List of roles and awards of Rufa Mae Quinto

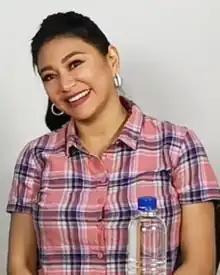
Quinto in 2018

Filipino actress Rufa Mae Quinto has received a selection of accolades for her work in film and television. She began her career as a teenager and auditioned for the variety show "That's Entertainment" in 1994. In the following years, Quinto started playing a number bit and supporting roles and eventually signed with Viva Entertainment. She had her breakthrough role as a laundrywoman in the comedy "Gloria, Gloria Labandera" (1997).